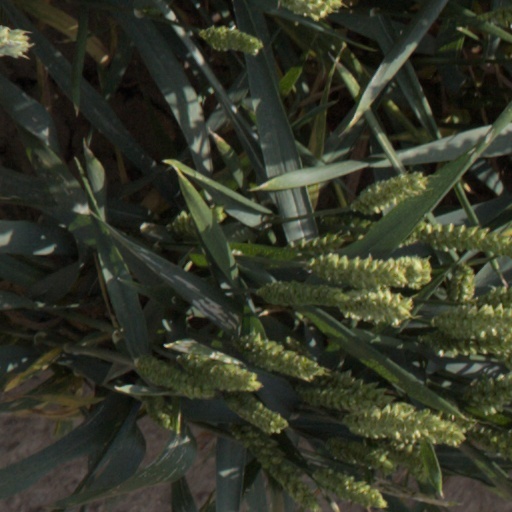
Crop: wheat